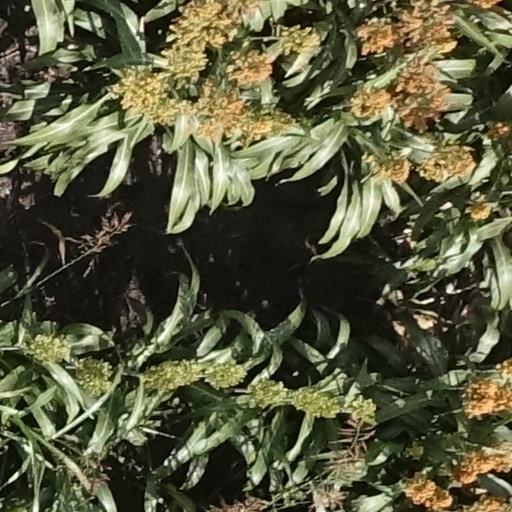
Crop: sorghum